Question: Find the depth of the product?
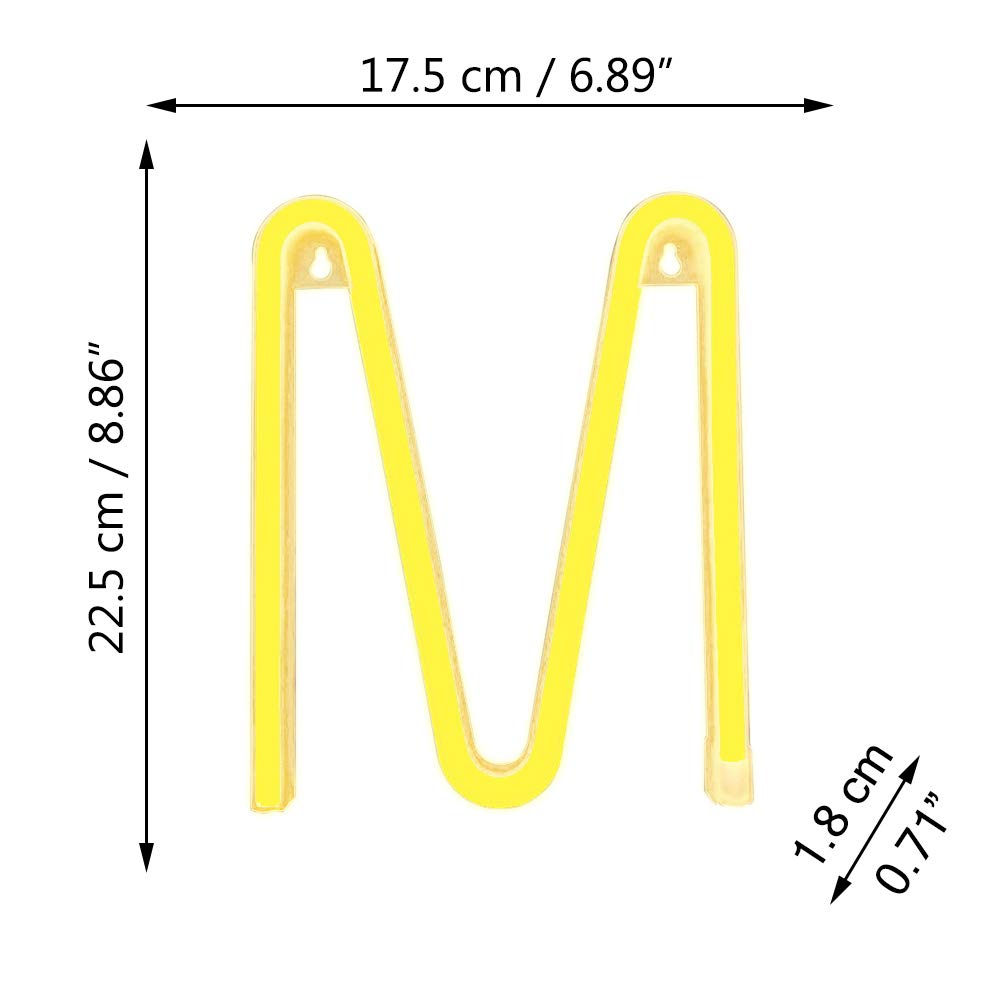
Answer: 8.86 inch